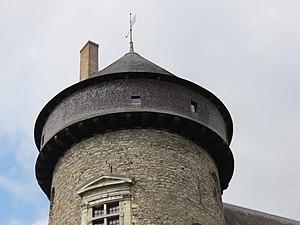
Laval est une ville de l'ouest de la France, chef-lieu du département de la Mayenne en région des Pays de la Loire, elle est située à environ 300 kilomètres à l'Ouest de Paris.
Le château de Laval est un château situé à Laval, dans le département français de la Mayenne. Sa fondation au XIᵉ siècle a permis la naissance de la ville. Monument emblématique de Laval, il occupe un promontoire rocheux au-dessus de la rivière Mayenne. Il est composé de deux ensembles distincts : le Vieux-Château, qui correspond au château-fort médiéval, et le Château-Neuf, galerie de la Renaissance transformée en palais de justice au XIXᵉ siècle. Ces deux monuments figurent sur la liste des 1 034 premiers monuments historiques français classés en 1840.